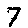
Label: 7